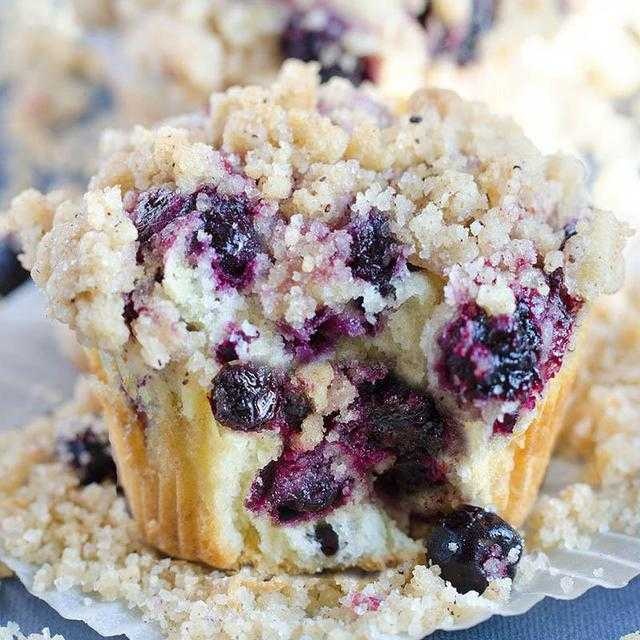
Label: Blueberry